George Eastman

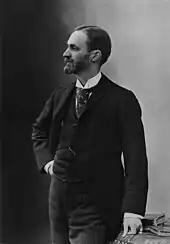
Portrait of Eastman by Paul Nadar, 1890

Eastman recognized that most of his revenue would come from the sale of additional film rolls, rather than camera sales, and focused on film production. By providing quality and affordable film to every camera manufacturer, Kodak managed to turn competitors into "de facto" business partners. In 1889 he patented the processes for the first nitrocellulose film along with chemist Henry Reichenbach. A number of patent infringement lawsuits would preoccupy Eastman and his lawyers in subsequent years, including one from Reichenbach after he was fired in 1892. The largest lawsuit would come from rival film producer Ansco. Inventor Hannibal Goodwin had filed a patent for nitrocellulose film in 1887, prior to Eastman and Reichenbach's, but it was not granted until 1898. Ansco purchased the patent in 1900 and sued Kodak for infringement. Kodak ultimately lost the suit, which lasted over a decade and cost the company $5 Million.